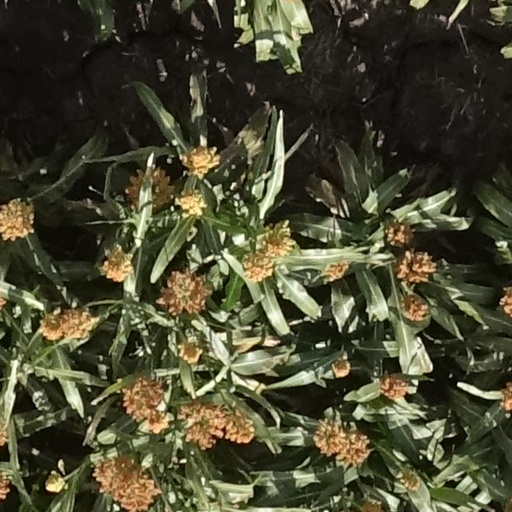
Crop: sorghum